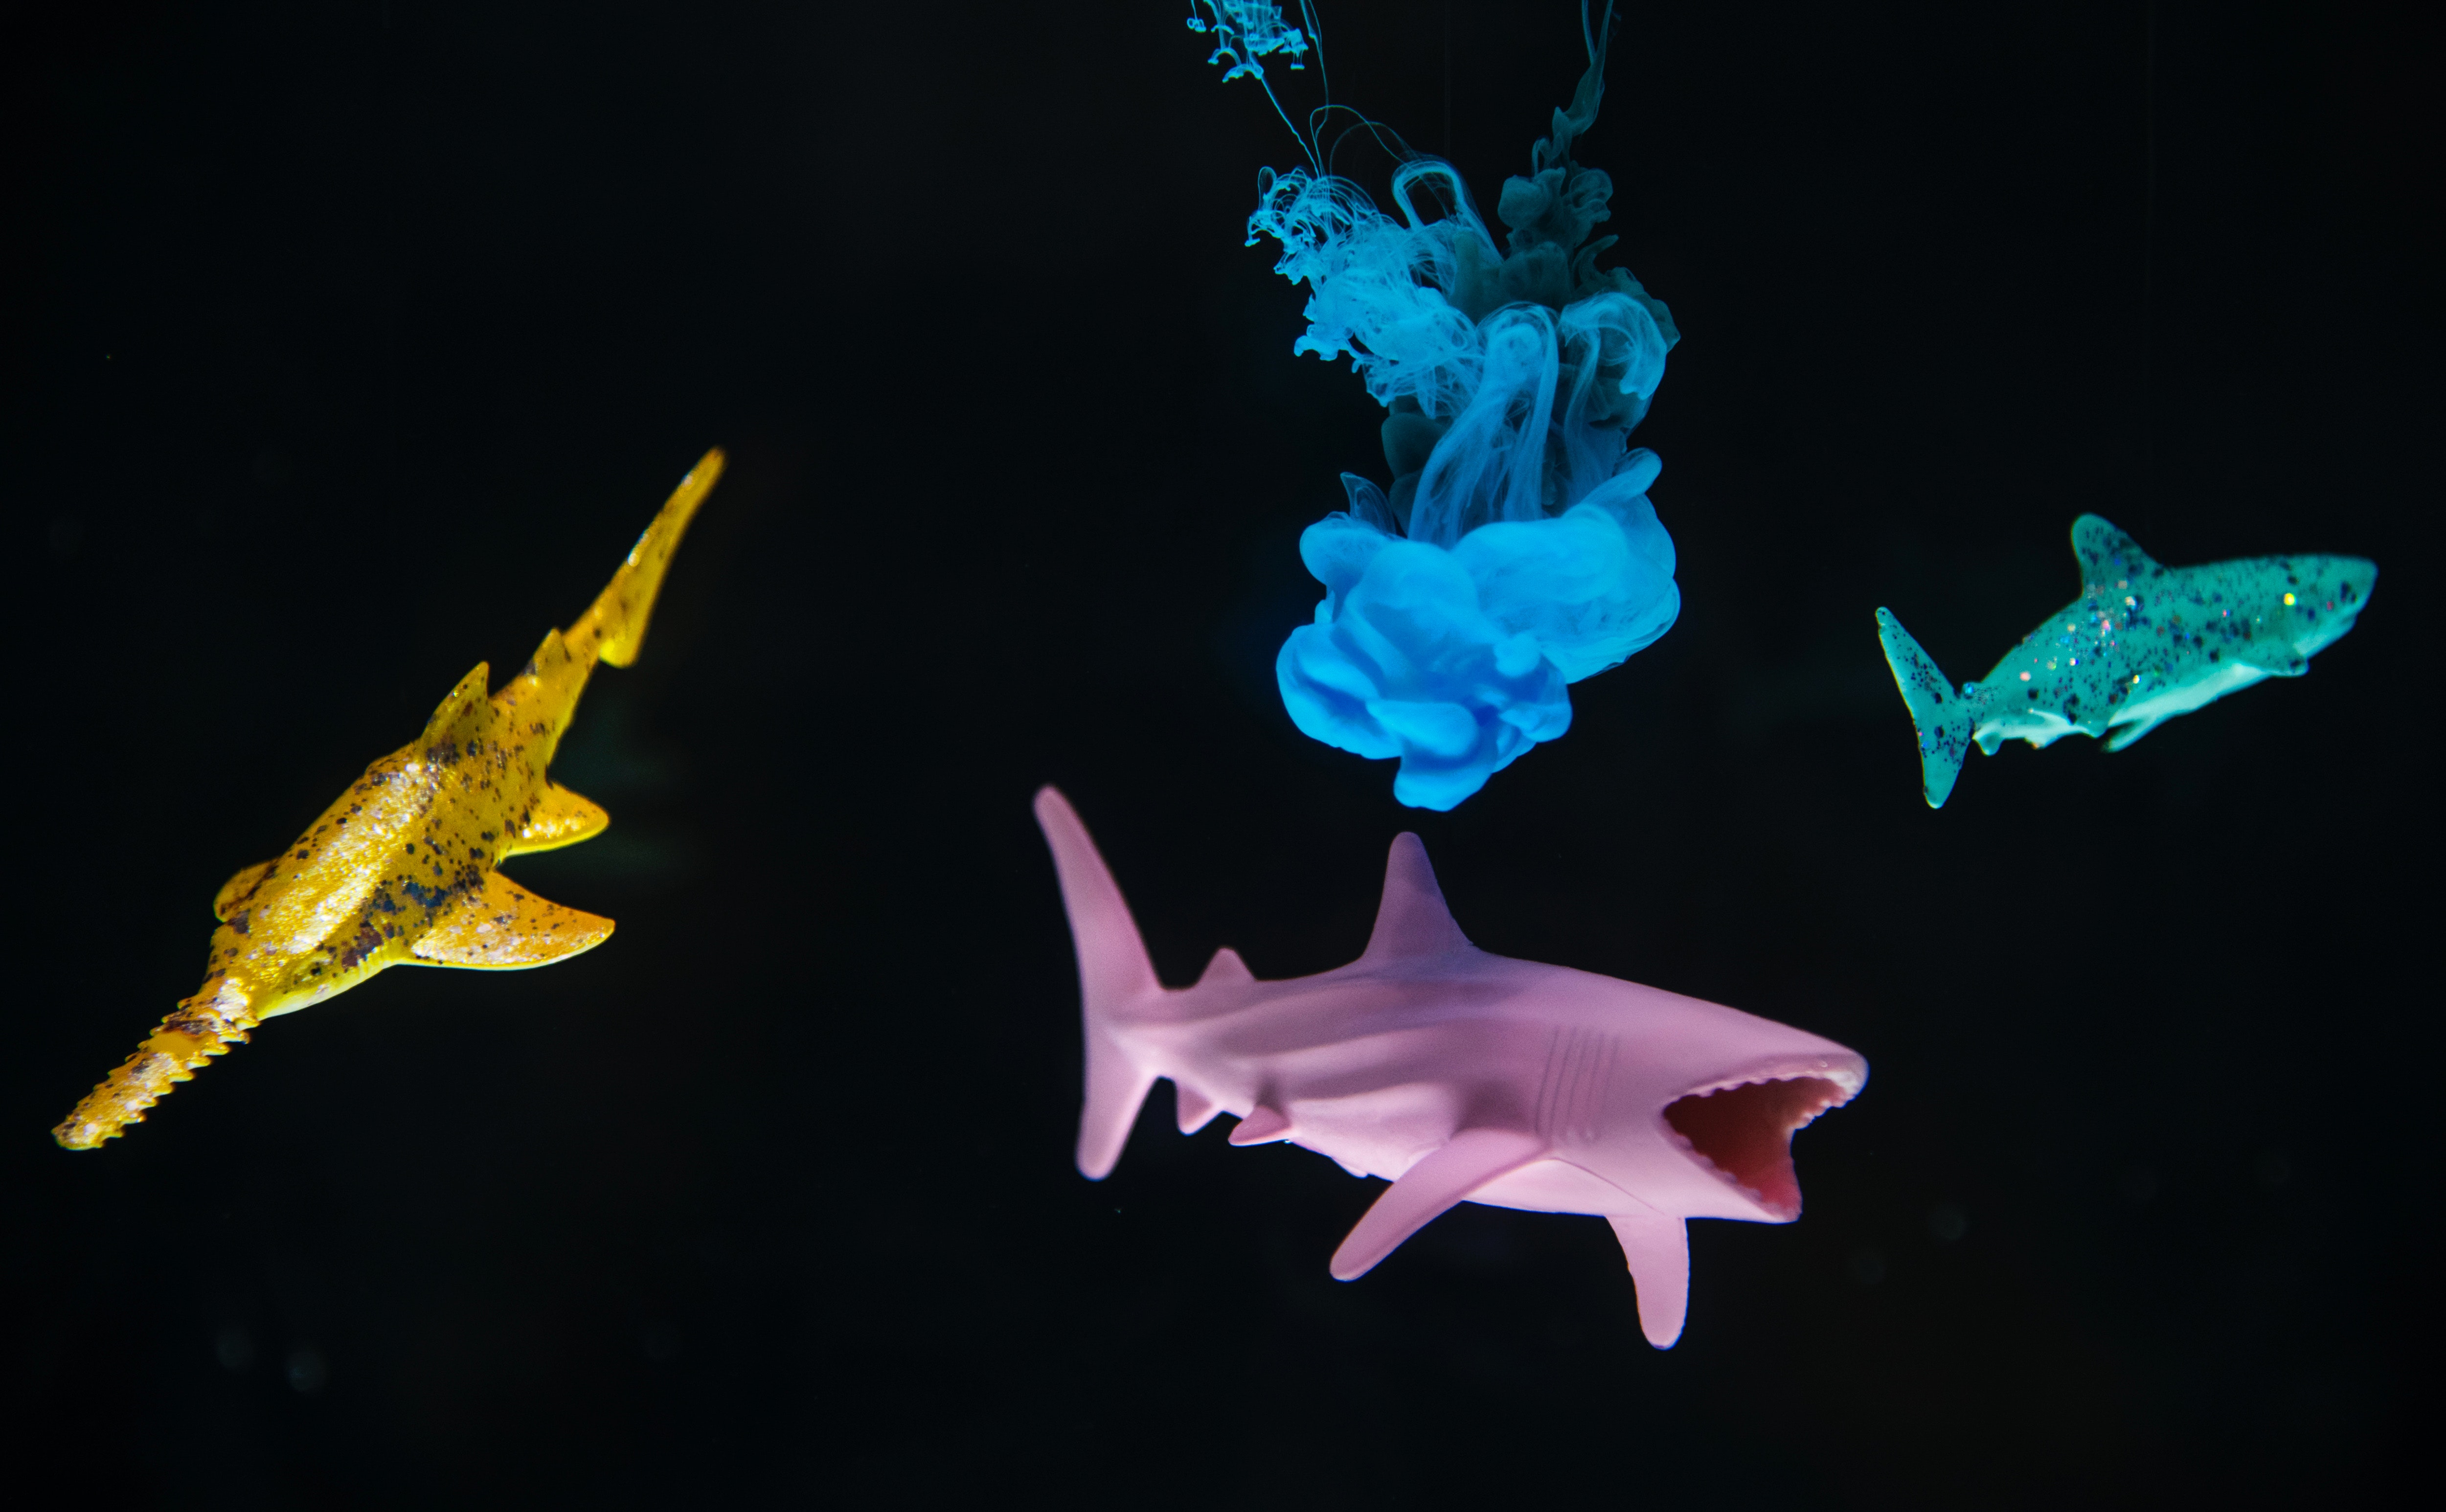
shark, fish, cartilaginous fish, organism, marine biology, lamniformes